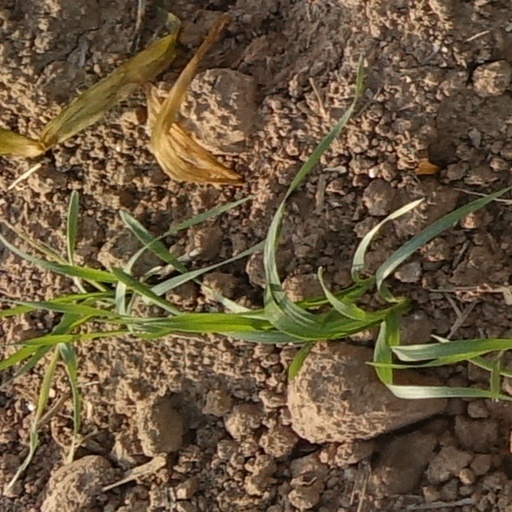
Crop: wheat